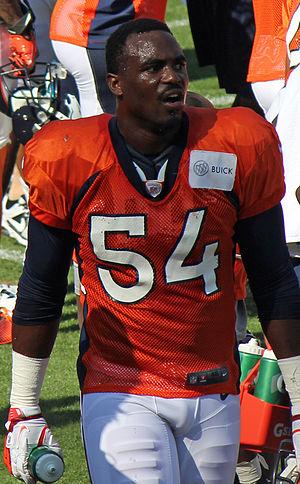
Cyril Obiozor est un joueur américain de football américain.